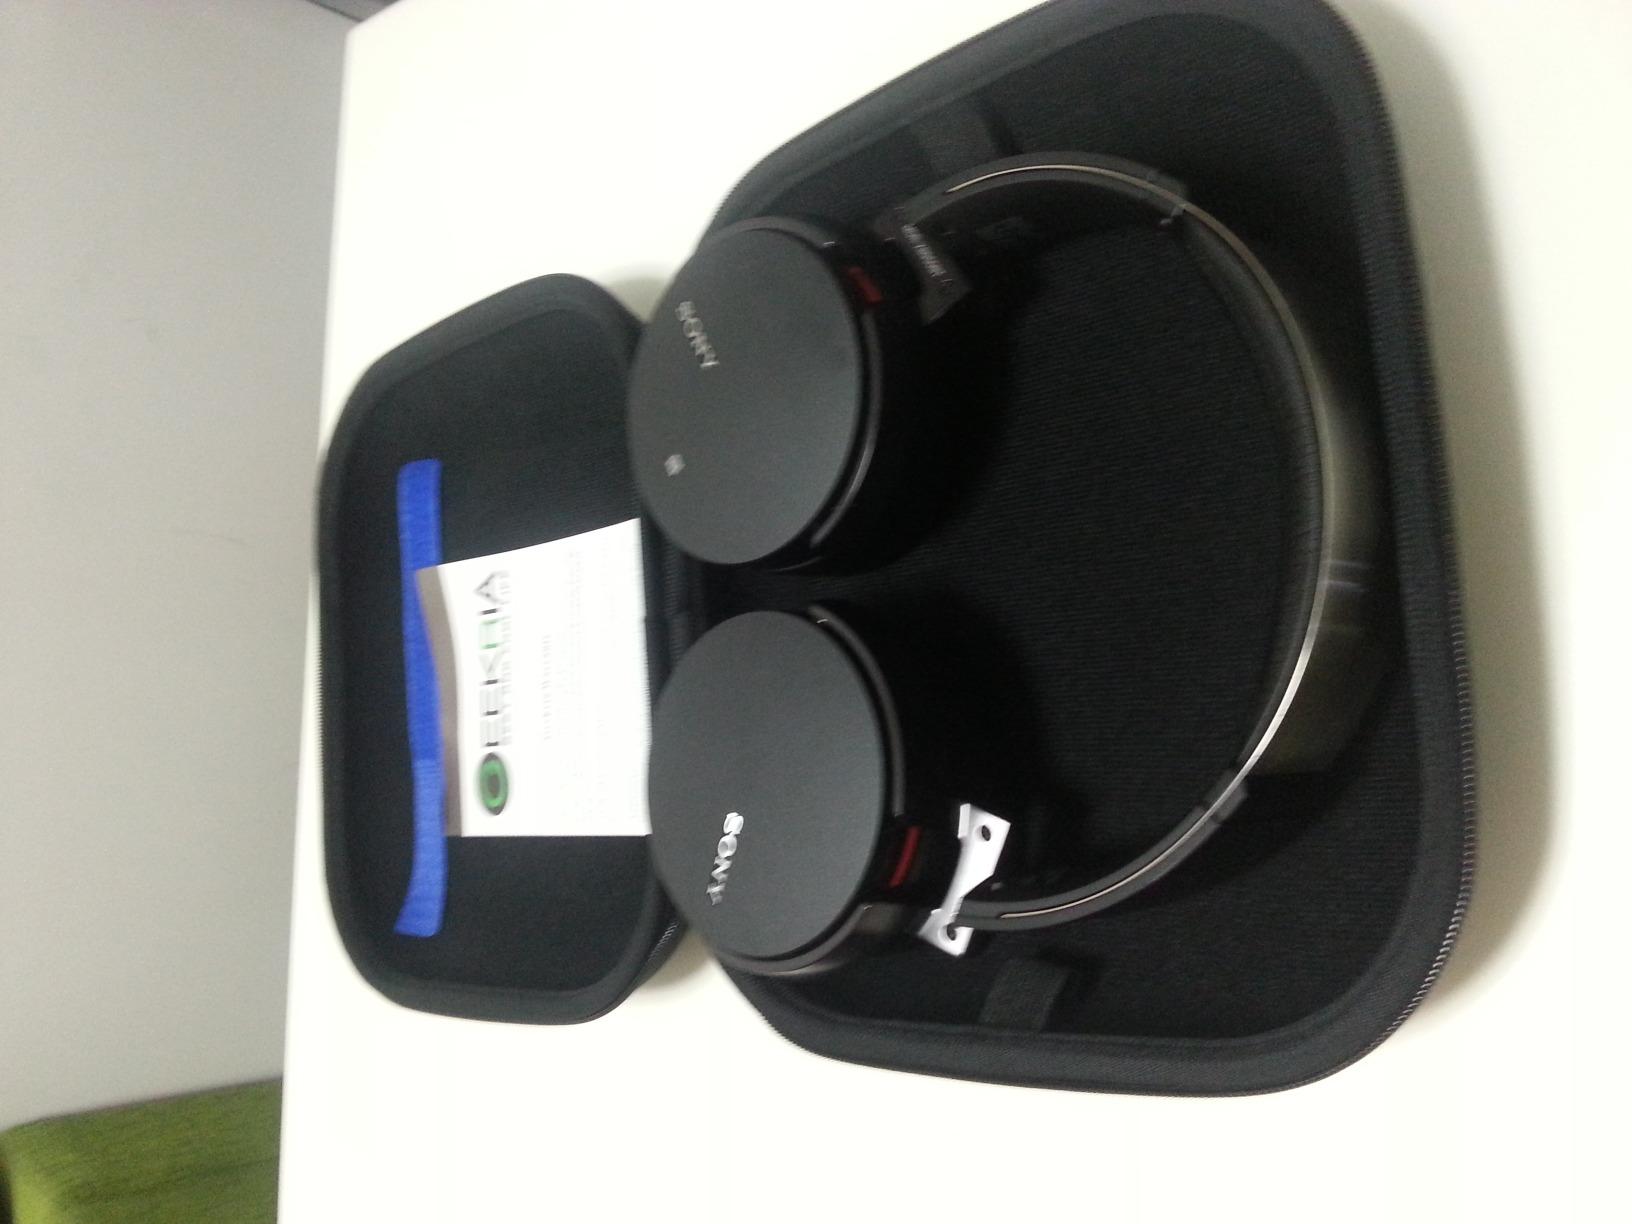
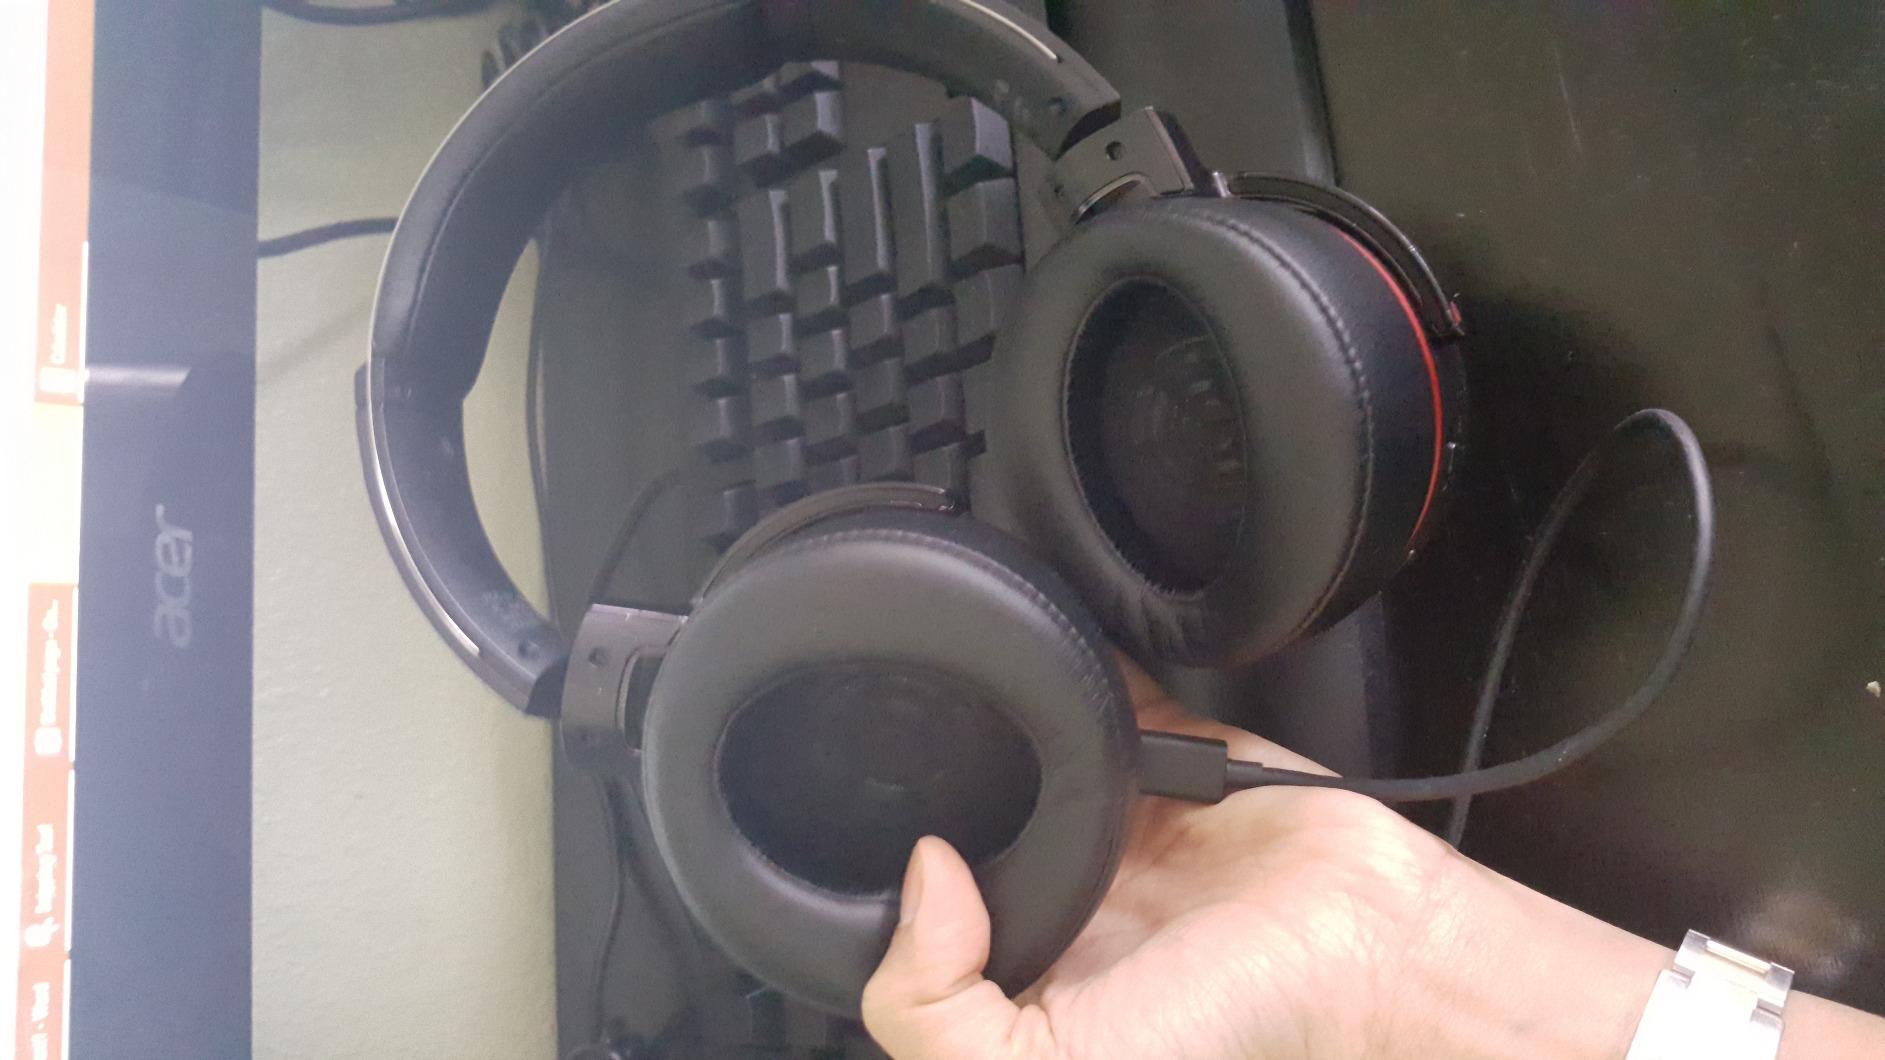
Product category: headphones
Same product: yes